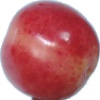
Label: Cherry Rainier 1